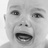
Emotion: sad